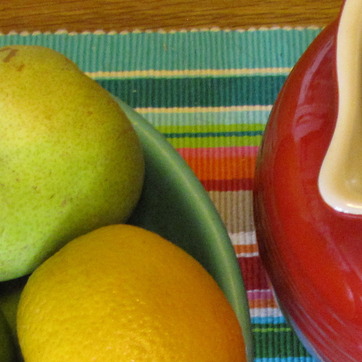
Material: plastic